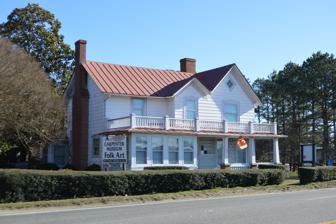
Building: Miles B. Carpenter House
Country: United States of America
Year built: 1890
Historic house in Virginia, United States United States historic place Miles B. Carpenter House U.S. National Register of Historic Places Virginia Landmarks Register Front of the house Show map of Virginia Show map of the United States Location US 460, Waverly, Virginia Coordinates 37°2′16″N 77°6′20″W / 37.03778°N 77.10556°W / 37.03778; -77.10556 Area 6 acres (2.4 ha) NRHP reference No. 89001920 VLR No. 323-0003 Significant dates Added to NRHP November 13, 1989 Designated VLR April 18, 1989 The Miles B. Carpenter House , a two-story frame dwelling built in 1890, is located at the intersection of Hunter Street and U.S. Route 460 in Waverly , Sussex County, Virginia .  It was added to the National Register of Historic Places on November 13, 1989. In 1912 the home was purchased by Miles B. Carpenter , owner of a local sawmill, planing mill , and ice delivery business, who became a noted American folk artist . A photo of the house can be viewed at this referenced website. Since Carpenter's death in 1985, his house has been preserved as the Miles B. Carpenter Folk Art Museum in which are displayed his tools and carvings and as a gallery to encourage and exhibit the work of young artists in the region. References